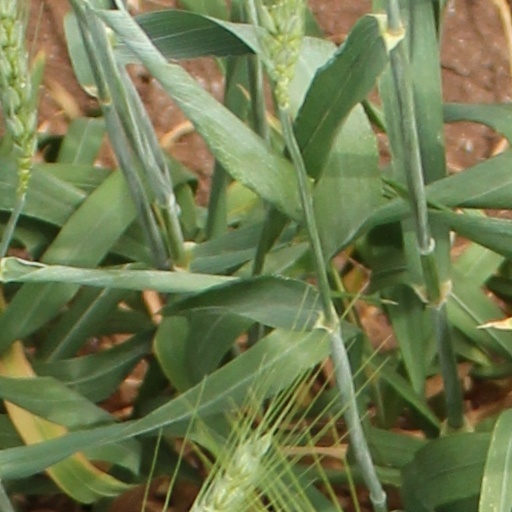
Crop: wheat